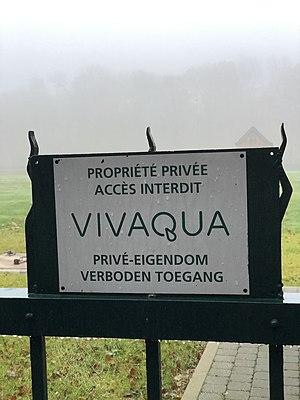
Vivaqua au chemin du Réservoir
La chemin du Réservoir est un chemin en forêt de Soignes. Il fait référence au réservoir d’eau construit entre 1898 et 1903 à la lisière de la forêt de Soignes. C'est également dans ce chemin que l'on trouve les installations du Tennis Club Intero.
Vivaqua est le nouveau nom de la Compagnie intercommunale bruxelloise des eaux dont les activités concernent l'ensemble du cycle de l'eau.